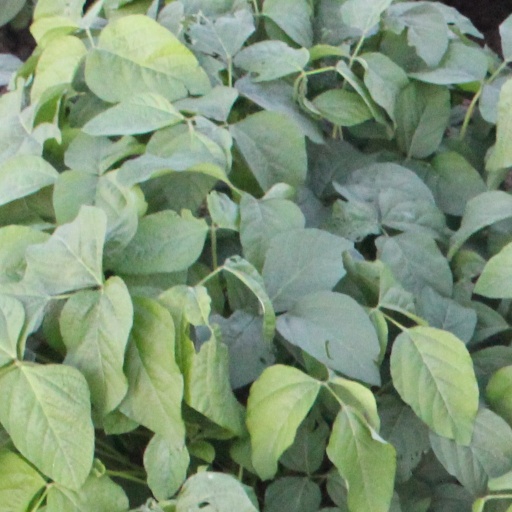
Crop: soybean